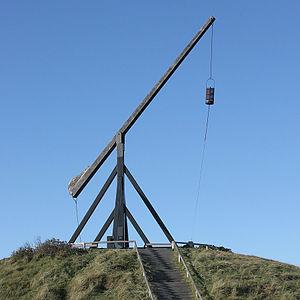
Le Vippefyr de Skagen est un phare basculant situé à Skagen dans l'extrême Nord du Jutland. Le vippefyr originel, le premier de son genre, est construit en 1627. Il remplace l'ancien papegøjefyr et fut utilisé jusqu'en 1747 quand le phare blanc de Skagen fut mis en service. Une copie à l'identique est maintenant présente sur le même site.